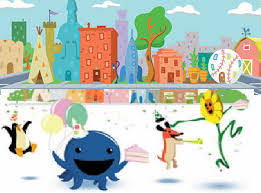
Portrait style: Cartoon Portrait